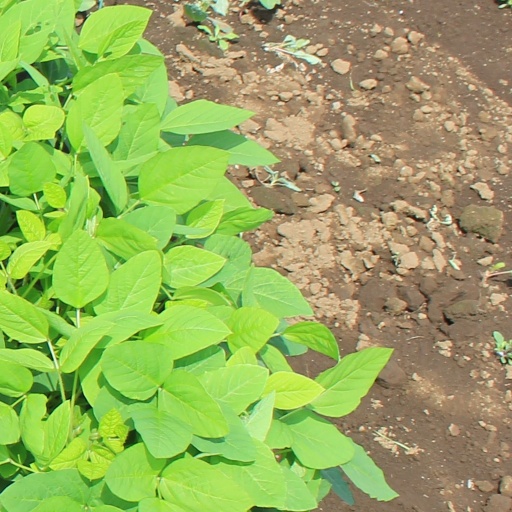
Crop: soybean